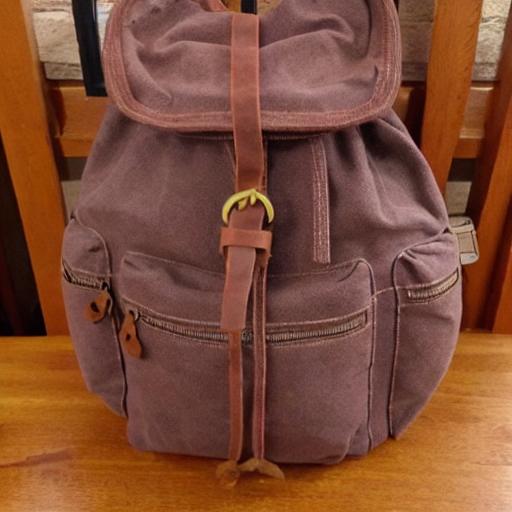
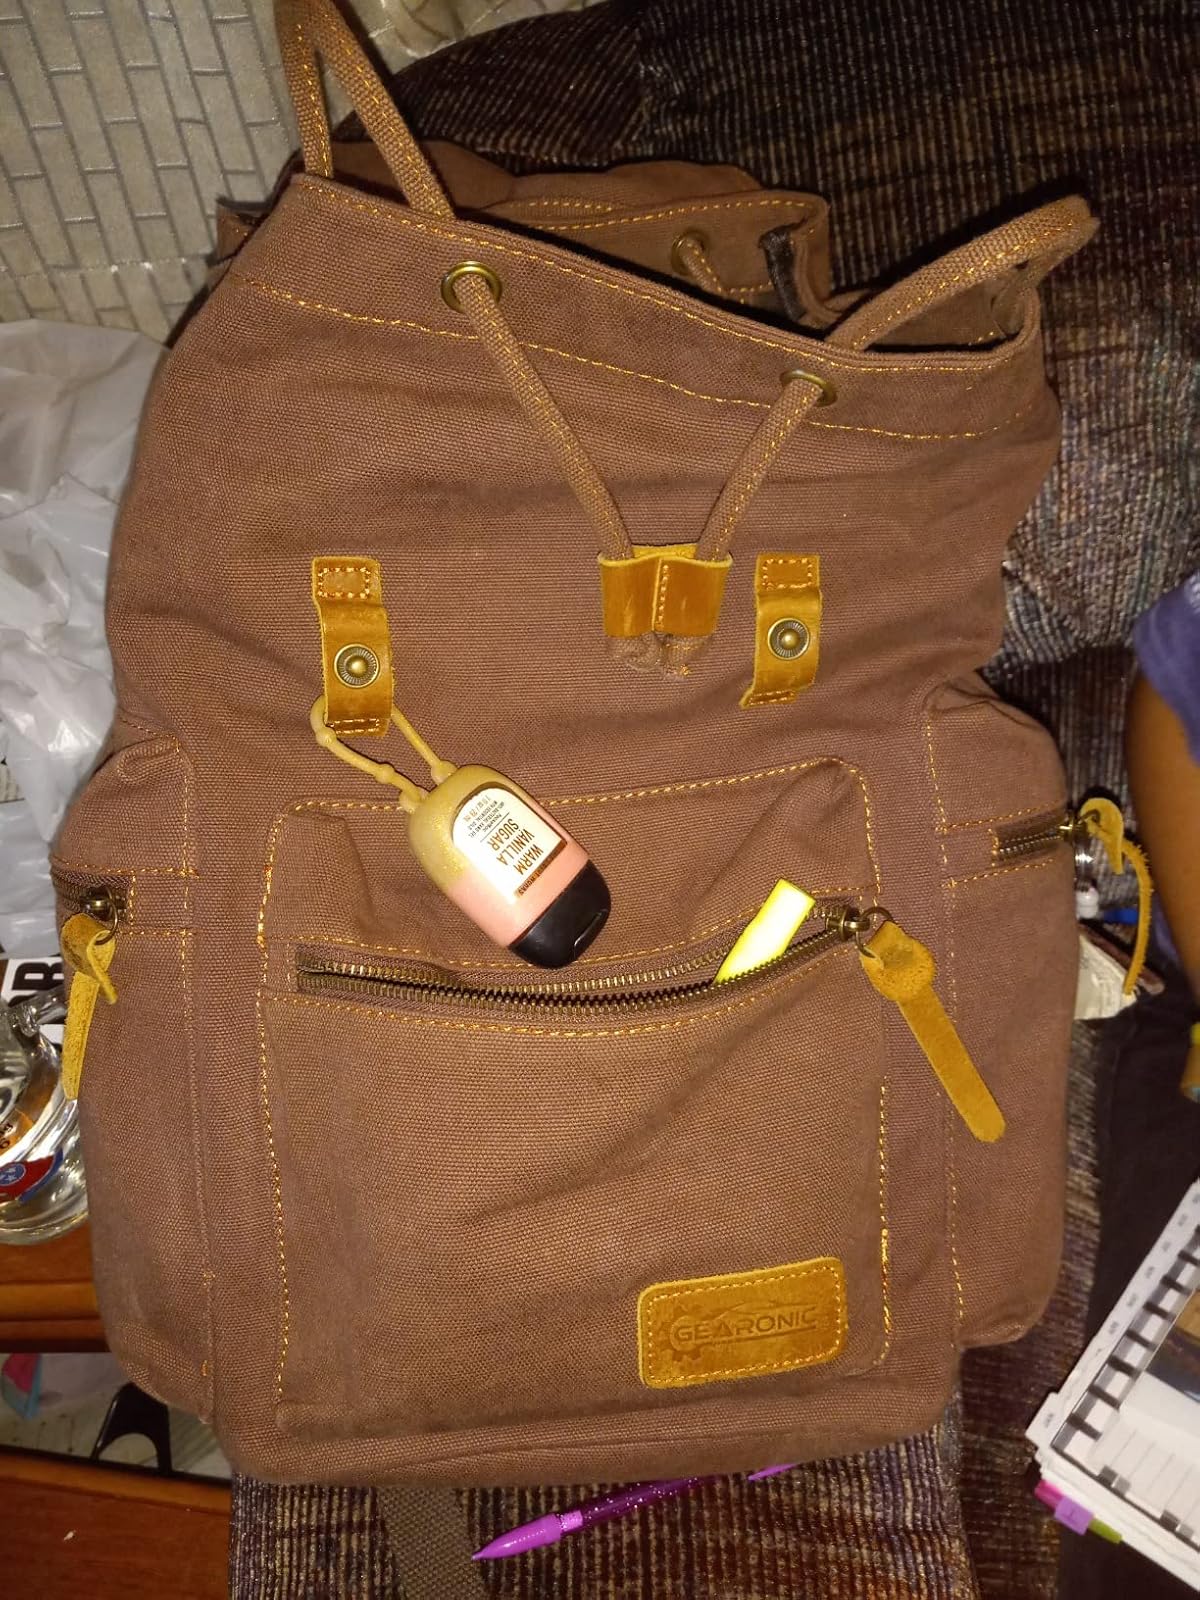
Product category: bag
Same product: no